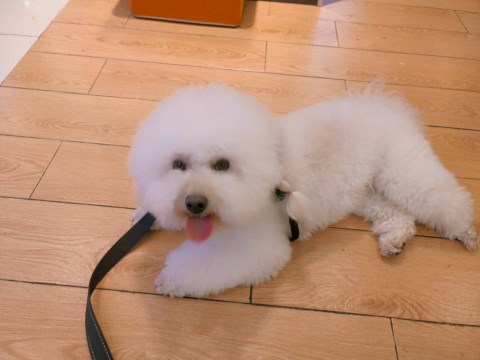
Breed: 3083-n000117-Bichon_Frise